Answer in natural language. Which object is closer to the camera taking this photo, Doorway (highlighted by a red box) or wall paint (highlighted by a blue box)? Choose between the following options: Doorway (highlighted by a red box) or wall paint (highlighted by a blue box)
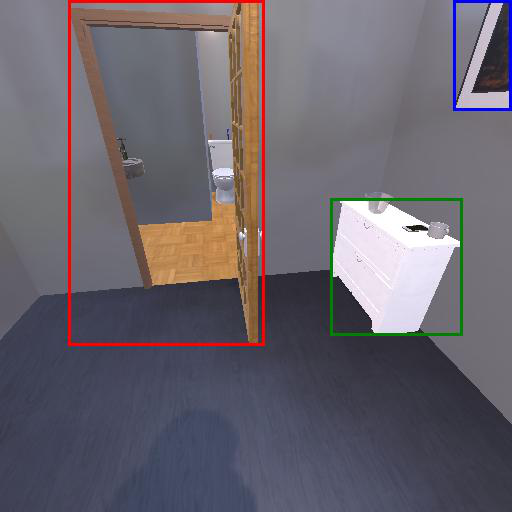
<answer>wall paint (highlighted by a blue box)</answer>